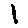
Label: 1